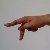
The image shows a hand gesture representing the letter 'P' in Indian Sign Language.